Mangonia Park station

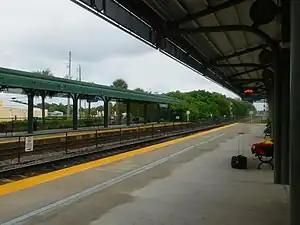
Mangonia Park station in June 2018

Mangonia Park is a Tri-Rail commuter rail station in Mangonia Park, Florida. This is the system's northernmost station. The station is located on 45th Street (CR 702), just west of Australian Avenue (CR 704A). There are 273 parking spaces at the station.